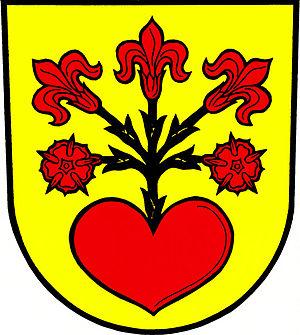
Uhelná est une commune du district de Jeseník, dans la région d'Olomouc, en République tchèque. Sa population s'élevait à 473 habitants en 2018.